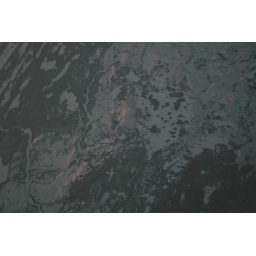
pictures out of the window of the flight from reykjavik to boston flying over greenland then northern canada